Archaeology of Northern Europe

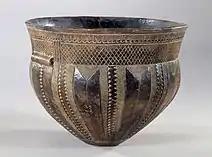

The Pezmog 4 archaeological site along the Vychegda River (Komi Republic) was discovered in 1994. Pottery of early comb ware type appears there already at the beginning of the 6th millennium BC.